Dragon

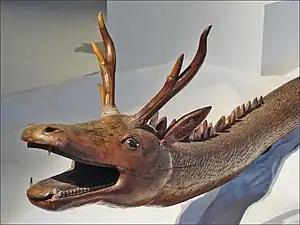
Head of the dragon-god Pakhangba depicted on a musical instrument from Manipur, India

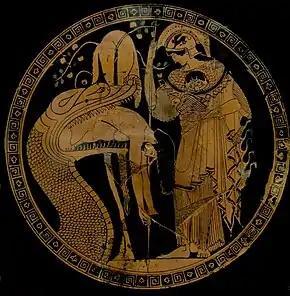
Attic red-figure kylix painting from 480–470 BC showing Athena observing as the Colchian dragon disgorges the hero Jason

The Vietnamese dragon was a mythical creature that was often used as a deity symbol and was associated with royalty. Similar to other cultures, dragons in Vietnamese culture represent yang and godly beings associated with creation and life. In the creation myth of the Vietnamese people, they are descended from the dragon lord Lạc Long Quân and the fairy Âu Cơ, who bore 100 eggs. When they separated, Lạc Long Quân brought 50 children to the sea while Âu Cơ brought the rest up the mountains. To this day, Vietnamese people often describe themselves as "Children of the dragon, grandchildren of the fairy" ("Con rồng cháu tiên").